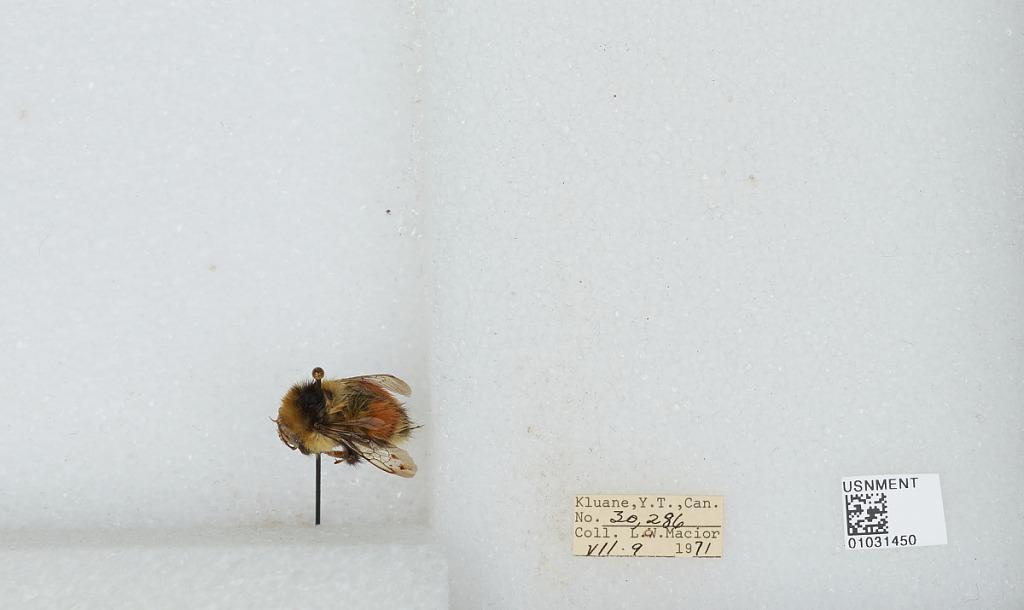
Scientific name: Bombus (Pyrobombus) sylvicola Kirby
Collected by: L. Macior
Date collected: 1971-7-9
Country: Canada
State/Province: Yukon Territory
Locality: Kluane
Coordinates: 60.75, -139.5